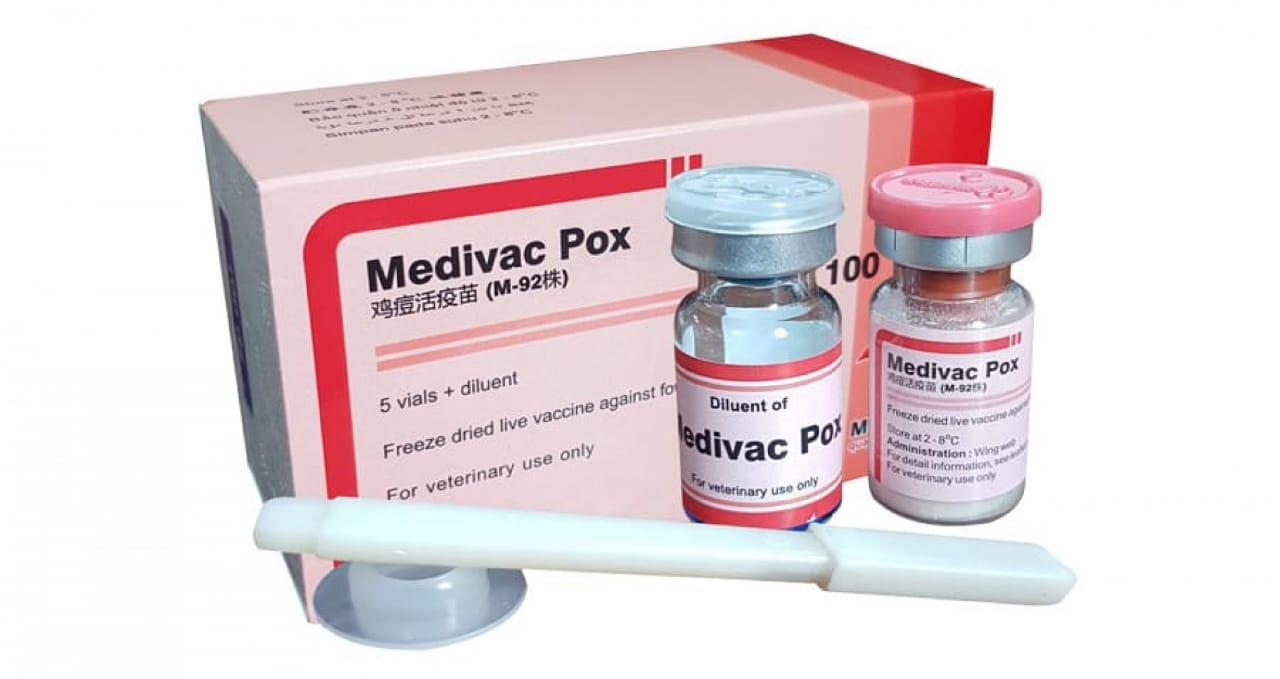
Dawa ya mifugo ya kimiminika, ambayo imehifadhiwa vizuri katika chupa ndogo, kukiwa na sindano ambayo inatumika kwa ajili ya uwasilishaji wa dawa hiyo, pia kuna boksi ambalo linatumika kwa ajili ya kuhifadhia chupa hizo pamoja na sindano.